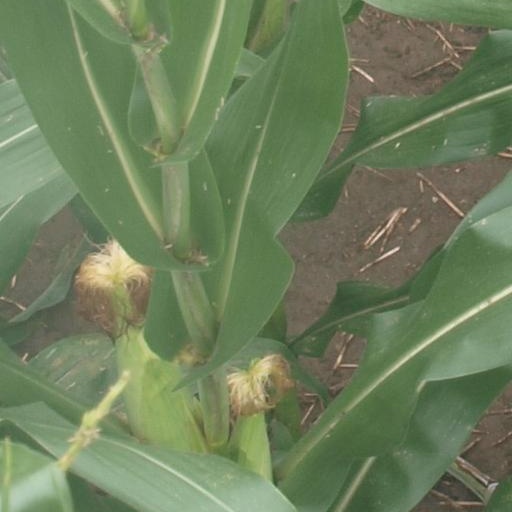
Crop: maize; corn